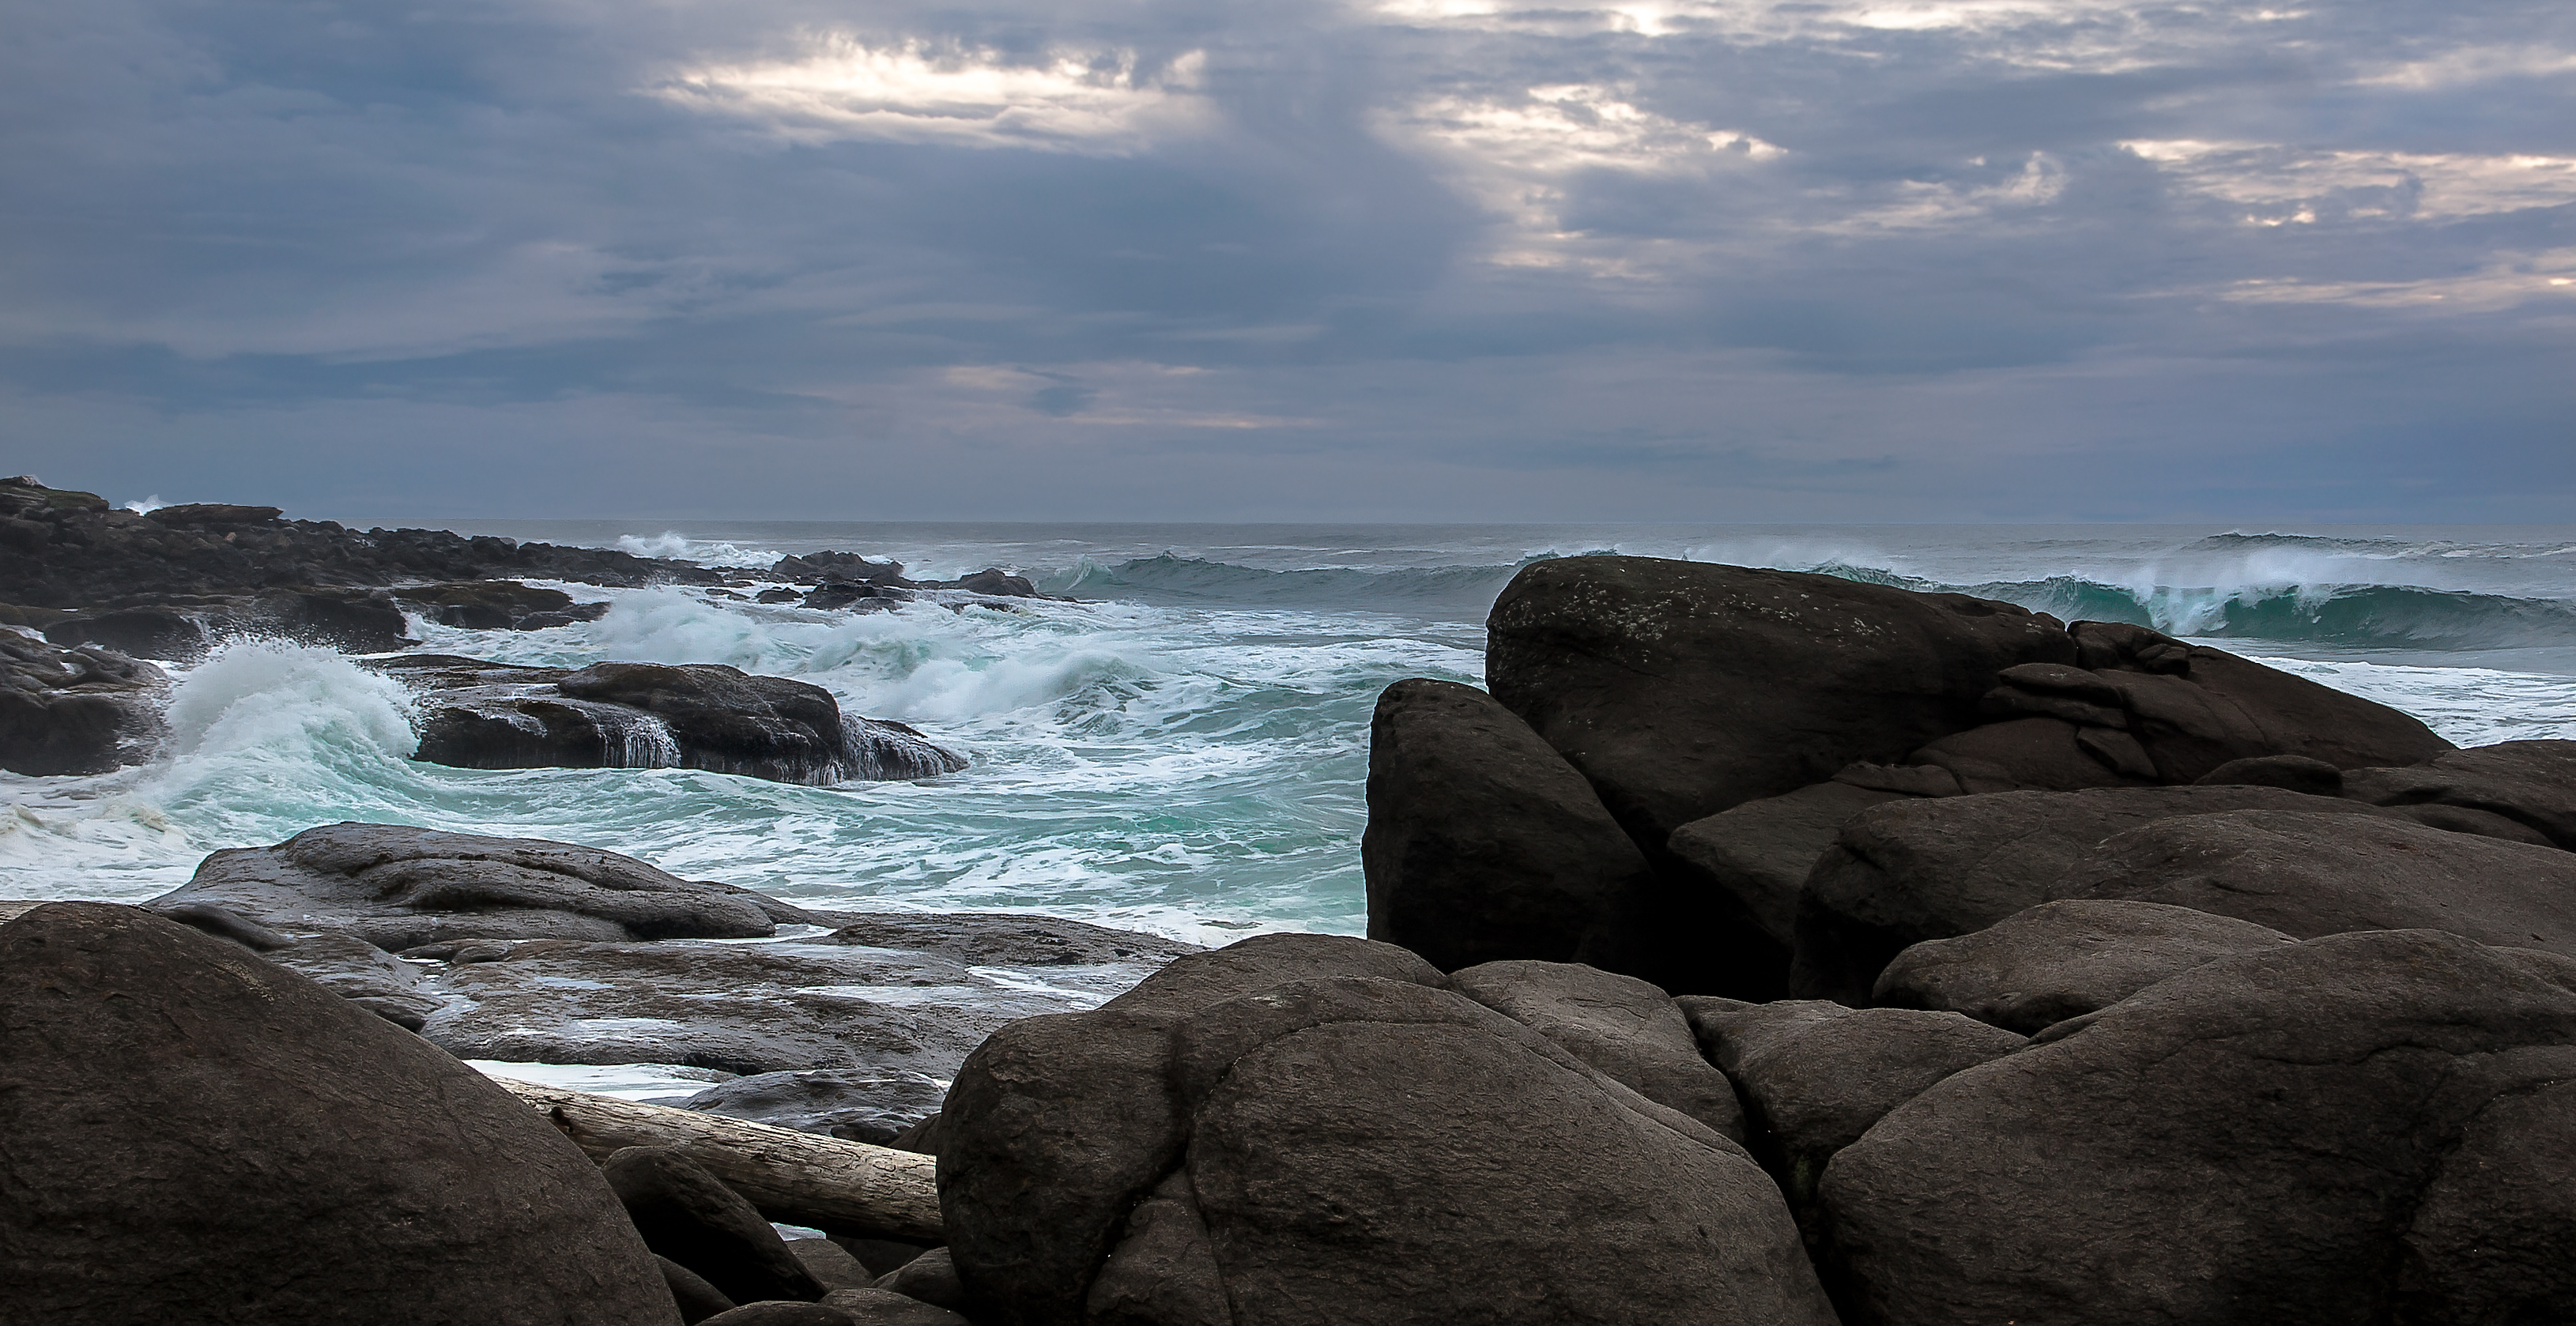
beach, landscape, sea, coast, water, nature, sand, rock, ocean, horizon, cloud, shore, wave, cliff, cove, seascape, scenery, bay, terrain, material, body of water, rocks, waves, clouds, dramatic, postprocessing, cape, oregon, oregoncoast, yachats, wind wave